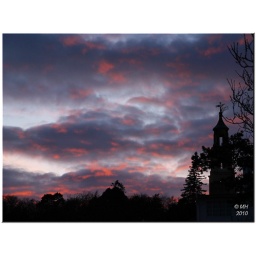
Sunset from the viewpoint near the esit to Portmeirion. The clouds became edged in red light,.before the sun finally vanished.